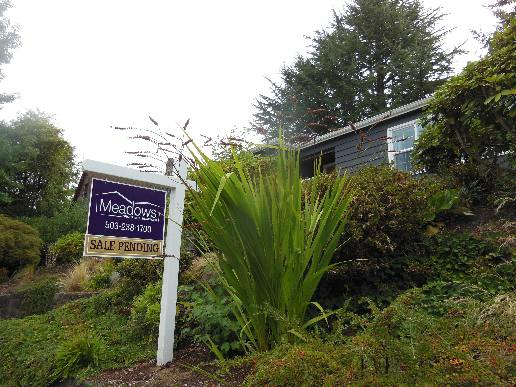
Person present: No